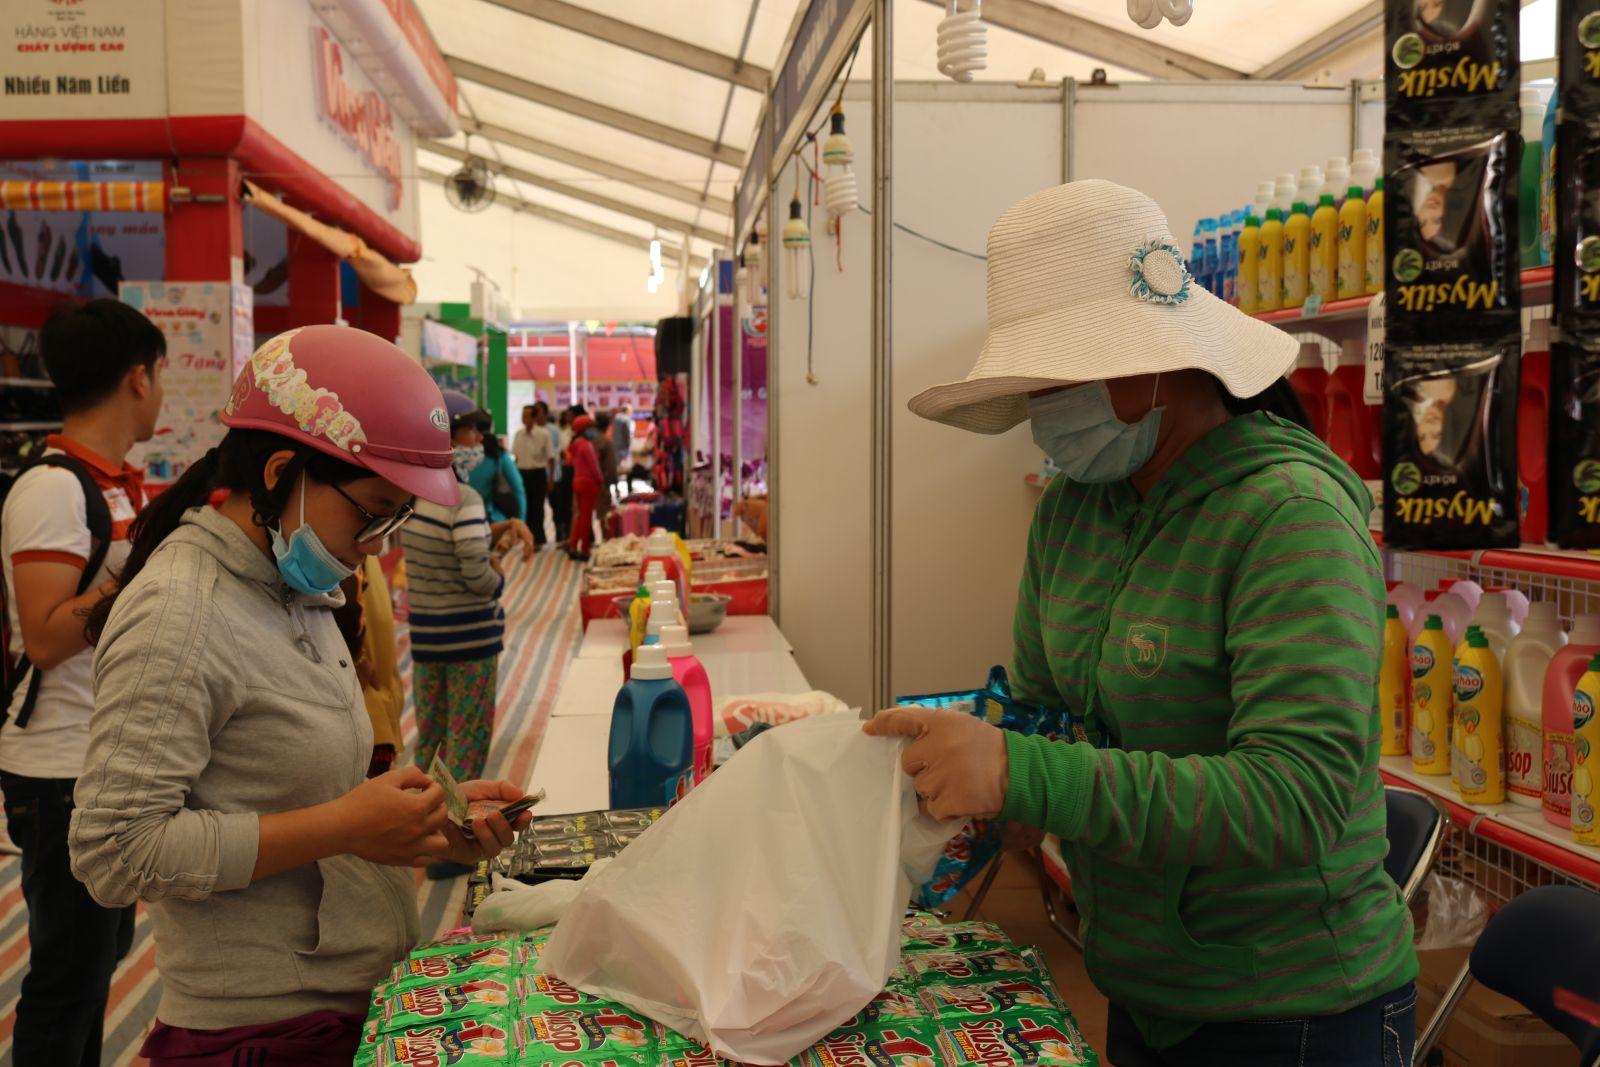
có một người phụ nữ đang đứng mua hàng ở trước quầy